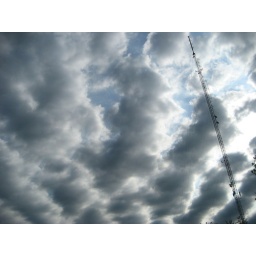
I took this picture for the cloud and that beautiful radio tower just snuck in there. Honest.